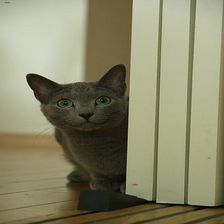
Species: cat
Breed: Russian Blue